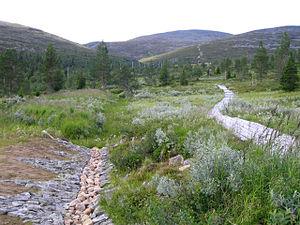
Les parcs nationaux de Finlande sont au nombre de 37.
Le Pallastunturi est un des principaux tunturi de Laponie. Il est composé d'un groupe de 7 sommets couverts de toundra et culminant à 807 mètres d'altitude au Taivaskero, dominant de plus de 500 mètres les plaines environnantes. Le site fait partie du parc national de Pallas-Yllästunturi et est également l'un des paysages nationaux de Finlande.
Le Parc national de Pallas-Yllästunturi est le troisième plus grand parc national de Finlande, et il s’étend sur une superficie de 1 020 kilomètres carrés. Le parc national est situé dans la Laponie de l’Ouest sur la zone des municipalités d’Enontekiö, Kittilä Kolari et Muonio. Le paysage du Parc national de Pallas-Yllästunturi est dominé par la chaîne de monts lapons tunturi d’une longueur de cet kilomètres, ainsi que par les forêts de taïgas de la zone boréale nordique. Du point de vue de son nombre de visiteurs, le Parc national de Pallas-Yllästunturi est le parc national le plus populaire de Finlande. En année, le nombre de visiteurs enregistré s’est élevé à 561 200 visites.